Alcatraz Dining Hall

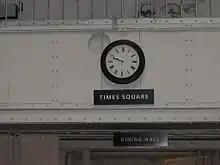
"Times Square" clock outside dining hall

At the end of each 20 minute meal, the forks, spoons and knives were laid out on the table and carefully counted to ensure that nothing had been taken as a potential weapon. Prisoners were forbidden from talking while eating, although many would do so discreetly; escape plans were often put forward this way. Each dining table had benches which held up to six men, although smaller tables and chairs later replaced these which seated four.